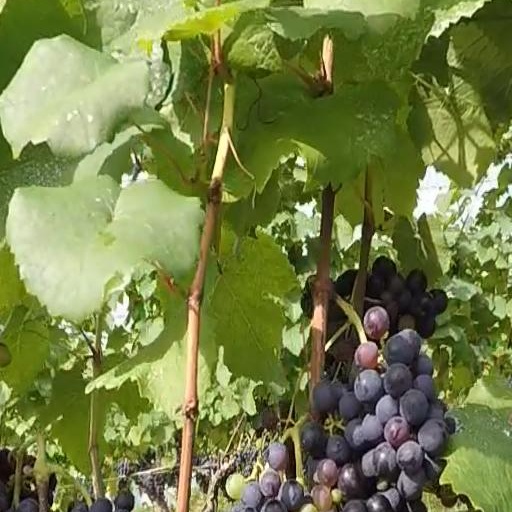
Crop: grape